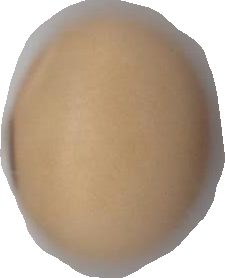
Variety: Anjasmoro